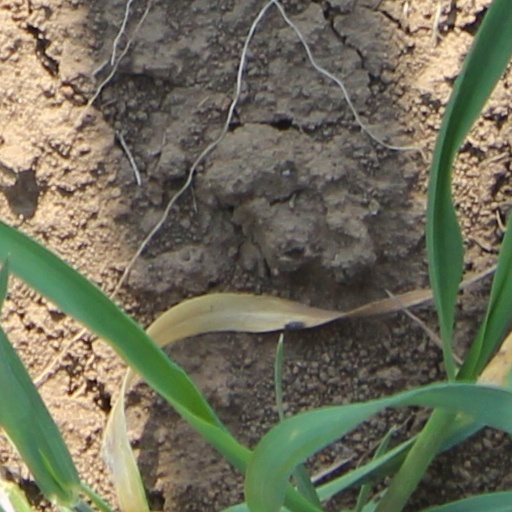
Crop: wheat